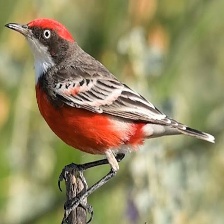
Species: CRIMSON CHAT
Scientific name: EPTHIANURA TRICOLOR